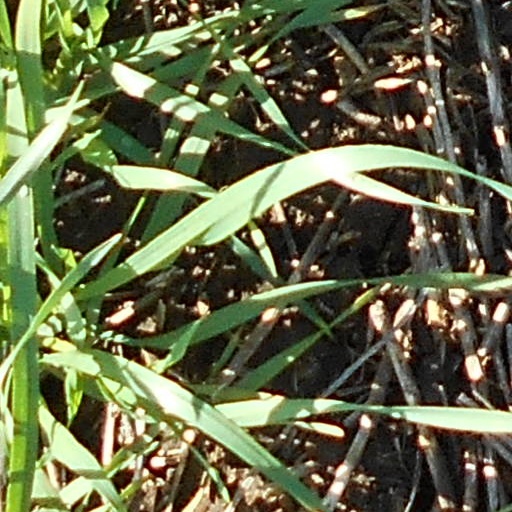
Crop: wheat